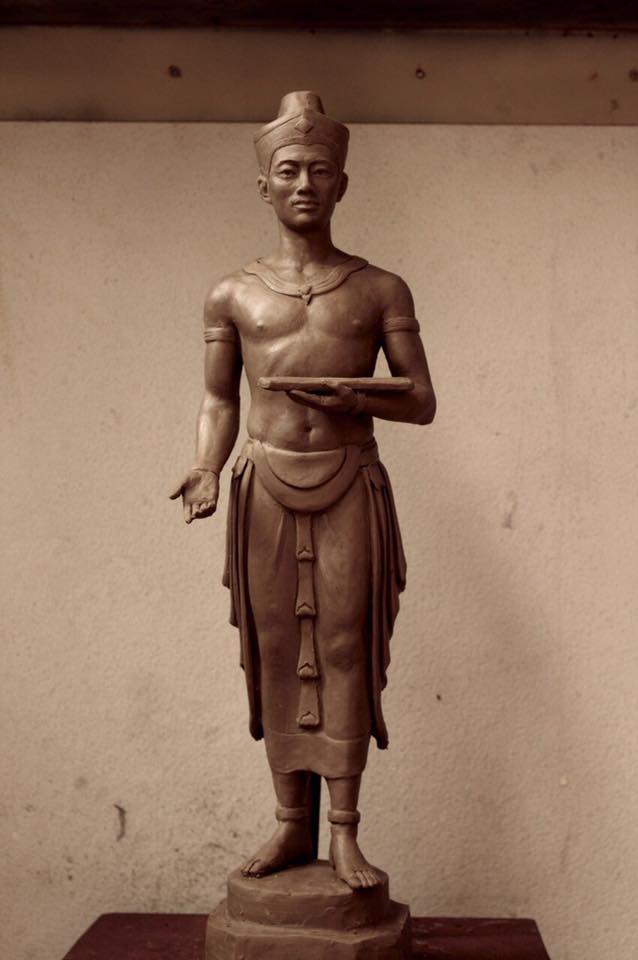
พระมหาธรรมราชาที่ 1

| image = Mahathammaracha I.JPG
| succession = รายพระนามพระมหากษัตริย์ไทย#อาณาจักรสุโขทัย(พ.ศ. 1700 – 1981)|พระมหากษัตริย์สุโขทัย
| caption = พระบรมราชานุสาวรีย์พระมหาธรรมราชาที่ 1 ณ วัดพระบรมธาตุ (จังหวัดกำแพงเพชร)|วัดพระบรมธาตุ อำเภอเมืองกำแพงเพชร จังหวัดกำแพงเพชร
| birth_date = ไม่ปรากฏ
| birth_place = อาณาจักรสุโขทัย
| death_date = พ.ศ. 1911
| death_place = อาณาจักรสุโขทัย
| spouse = สมเด็จพระราชชนนีศรีธรรมราชมาดา
| father = พระยาเลอไทย
| issue = พระมหาธรรมราชาที่ 2
| dynasty = ราชวงศ์พระร่วง|พระร่วง
| reign = พ.ศ. 1890–1911
| predecessor = พระยางั่วนำถุม
| successor = พระมหาธรรมราชาที่ 2
| religion = พุทธ
พระมหาธรรมราชาที่ 1 (สวรรคต พ.ศ. 1911) บางแห่งออกพระนามว่า ลือไทย (บ้างสะกด ฦๅไทย)ศานติ ภักดีคำ. "พระนามกษัตริย์สุโขทัย : ความสัมพันธ์กับเขมรโบราณ". "ดำรงวิชาการ". 6:1 (มกราคม-มิถุนายน 2550), หน้า 92 หรือ ลิไทย เป็นรายพระนามพระมหากษัตริย์ไทย|พระมหากษัตริย์แห่งอาณาจักรสุโขทัยในราชวงศ์พระร่วง ครองราชย์ระหว่างปี พ.ศ. 1890–1911 เป็นพระราชโอรสของพระยาเลอไทย และพระราชนัดดาของพ่อขุนรามคำแหงมหาราช
==พระราชประวัติ==
พระมหาธรรมราชาที่ 1 เป็นหลานปู่ของพ่อขุนรามคำแหงมหาราชพระยาลิไทยเป็นกษัตริย์องค์ที่ 6 แห่งอาณาจักรสุโขทัย มีพระนามเดิมว่าฦๅไทย (ลือไทย) ซึ่งภาษาบาลีสะกดว่า ลิเทยฺย"พจนานุกรมศัพท์วรรณคดีไทย สมัยสุโขทัย ไตรภูมิกถา", หน้า 3 (ลิไทย) ขึ้นครองราชย์ต่อจากพระยางั่วนำถุม เดิมทรงปกครองเมืองศรีสัชนาลัย ในฐานะอุปราชหรือรัชทายาทอาณาจักรสุโขทัย|เมืองสุโขทัย เมื่อปี พ.ศ. 1882
เมื่อพระยาเลอไทยเสด็จสวรรคตใน พ.ศ. 1884 พระยางั่วนำถุมได้ขึ้นครองราชย์จนเสด็จสวรรคตใน พ.ศ. 1890 พระยาลิไทยโดยต้องใช้กำลังทหารเข้ามายึดอำนาจเพราะที่สุโขทัยเกิดการกบฏการสืบราชบัลลังก์ ไม่เป็นไปตามครรลองครองธรรม พระยาลิไทยยกทัพมาแย่งชิงราชสมบัติได้ และขึ้นครองราชย์ใน พ.ศ. 1890 ทรงพระนามว่า "พระบาทกมรเตงอัญศรีสุริยพงษ์รามมหาธรรมราชาธิราช"
พระองค์ทรงรวบรวมหัวเมืองต่าง ๆ ที่แยกเป็นอิสระให้กลับมารวมตัวอีกครั้ง อาณาเขตในรัชสมัยของพระองค์ได้แก่ เมืองต่าง ๆ ระหว่างแม่น้ำปิง แม่น้ำน่านและแควป่าสัก มีเชียงทอง (ตาก) กำแพงเพชร พระบาง (นครสวรรค์) ปากยม (พิจิตร) สองแคว สระหลวง (พิษณุโลก) ขึ้นไปถึงกลุ่มเมืองราด เมืองสะค้า เมืองลุมบาจา เมืองน่านและเชาบุรี (หลวงพระบาง)
==พระราชกรณียกิจ==
===ศาสนา===
พระยาลิไทยทรงเลื่อมใสในศาสนาพุทธเป็นอย่างมากนโยบายการปกครองที่ใช้ศาสนา เป็นหลักรวมความเป็นปึกแผ่นจึงเป็นนโยบายหลักในรัชสมัยนี้ ด้วยทรงดำริว่าการจะขยายอาณาเขตต่อไปเช่นเดียวกับในรัชกาลพ่อขุนรามคำแหง พระอัยกา ก็จักต้องนำไพร่พลไปล้มตายอีกเป็นอันมาก พระองค์จึงทรงมีพระราชประสงค์ที่จะปกครองบ้านเมืองเช่นเดียวกับพระเจ้าอโศกมหาราชที่ทรงปกครองอินเดียให้เจริญได้ด้วยการส่งเสริมพระพุทธศาสนา และสั่งสอนชาวเมืองให้ตั้งอยู่ในศีลธรรมอันจะเป็นวิธีรักษาเมืองให้ยั่งยืนอยู่ได้
ทรงสร้างเจดีย์ที่เมืองนครชุม (กำแพงเพชร) ผนวชในพระพุทธศาสนาเมื่อ พ.ศ. 1905 ที่วัดป่ามะม่วงการที่ทรงออกผนวช นับว่าทำความมั่นคงให้พุทธศาสนามากขึ้น ดังกล่าวแล้วว่า หลังรัชสมัยพ่อขุนรามคำแหงมหาราชแล้ว บ้านเมืองแตกแยก วงการสงฆ์เองก็แตกแยก แต่ละสำนักแต่ละเมืองก็ปฏิบัติแตกต่างกันออกไป เมื่อผู้นำทรงมีศรัทธาแรงกล้าถึงขั้นออกบวช พสกนิกรทั้งหลายก็คล้อยตามหันมาเลื่อมใสตามแบบอย่างพระองค์ กิตติศัพท์ของพระพุทธศาสนาในสุโขทัยจึงเลื่องลือไปไกล พระสงฆ์ชั้นผู้ใหญ่หลายรูปได้ออกไปเผยแพร่ธรรมในแคว้นต่าง ๆ เช่น อโยธยา หลวงพระบาง เมืองน่าน แม้แต่พญากือนาแห่งอาณาจักรล้านนาก็นิมนต์พระสุมณเถระจากสุโขทัยไปเพื่อเผยแพร่ธรรมที่อาณาจักรล้านนา
นอกเมืองสุโขทัยทางทิศตะวันตก ทรงอาราธนาพระสามิสังฆราชจากลังกาเข้ามาเป็นสังฆราชในกรุงสุโขทัย เผยแพร่เพิ่มความเจริญให้แก่พระศาสนามากยิ่งขึ้น ทรงสร้างและบูรณะวัดมากมายหลายแห่ง รวมทั้งการสร้างพระพุทธรูปเป็นจำนวนมาก เช่น พระพุทธชินสีห์ พระศรีศาสดา และพระพุทธรูปองค์สำคัญองค์หนึ่งของประเทศคือ พระพุทธชินราช ปัจจุบันประดิษฐานอยู่ที่วัดพระศรีรัตนมหาธาตุวรมหาวิหาร
พระยาลิไทย ทรงปราดเปรื่องในความรู้ในพระพุทธศาสนา ทรงมีความรู้แตกฉานในพระไตรปิฎกภาษาบาลี พระองค์ได้ทรงแบ่งพระสงฆ์ออกเป็น 2 ฝ่ายคือฝ่าย "คามวาสี" และฝ่าย "อรัญวาสี" โดยให้ฝ่ายคามวาสีเน้นหนักการสั่งสอนราษฎรในเมืองและเน้นการศึกษาพระไตรปิฎก ส่วนฝ่ายอรัญวาสีเน้นให้หนักด้านการวิปัสสนาและประจำอยู่ตามป่าหรือชนบท ด้วยทรงเป็นองค์อุปถัมภ์พระศาสนาตลอดพระชนม์ชีพ ราษฎรจึงถวายพระนามว่า "พระมหาธรรมราชา"
พระยาลิไท ได้สร้างและบรรจุพระบรมสารีริกธาตุในพระธาตุช่อแฮ (วัดพระธาตุช่อแฮปัจจุบัน) เมื่อปี พ.ศ. 1902
นอกจากศาสนาพุทธแล้ว พญาลิไทยยังทรงอุปถัมภ์ศาสนาฮินดูด้วยโดยทรงสร้างเทวรูปขนาดใหญ่หลายองค์ซึ่งยังเหลือปรากฏให้ศึกษาในพิพิธภัณฑสถานแห่งชาติในกรุงเทพมหานครและที่พิพิธภัณฑสถานแห่งชาติจังหวัดพิษณุโลก
===ภาษาและวรรณคดี===
ด้านอักษรศาสตร์ทรงพระปรีชาสามารถนิพนธ์หนังสือไตรภูมิพระร่วงที่นับเป็นงานนิพนธ์ที่เก่าแก่ที่สุดเรื่องหนึ่งในประวัติศาสตร์ไทย ด้วยทรงเชี่ยวชาญในพระไตรปิฎกจึงทรงนิพนธ์ถึงเรื่องราวเกี่ยวกับพระพุทธศาสนา ประเพณีในพระพุทธศาสนา โลกมนุษย์ สวรรค์ และนรก
นอกจากพระเจ้าลิไทยจะทรงนิพนธ์วรรณคดีเล่มแรกของไทยแล้ว ยังทรงดัดแปลงการเขียนหนังสือไทยที่พ่อขุนรามคำแหงทรงสร้างไว้ โดยกำหนดให้มีสระข้างบน ข้างล่าง ข้างหน้า ข้างหลัง รวมทั้งแก้ไขรูปพยัญชนะให้อ่านเขียนสะดวกขึ้น
===การสร้างเมือง===
ทรงทำนุบำรุงบ้านเมืองให้เจริญหลายประการ เช่น สร้างถนนพระร่วงตั้งแต่เมืองศรีสัชนาลัยผ่านกรุงสุโขทัยไปถึงเมืองนครชุม (กำแพงเพชร) บูรณะเมืองนครชุม
ทรงสร้างเมืองสองแคว (พิษณุโลก) เป็นเมืองลูกหลวงโดยการย้ายเมืองซึ่งเคยอยู่ที่สองแควซึ่งเดิมอยู่ทางใต้ (วัดจุฬามณี (จังหวัดพิษณุโลก)|วัดจุฬามณีในปัจจุบัน) แต่ยังคงเรียกว่าเมืองสองแควตามเดิม
===ความสัมพันธ์ระหว่างประเทศ===
นับแต่พระยาลิไทยได้ครองราชย์มา 2 ปี สมเด็จพระรามาธิบดีที่ 1 ผู้ครองกรุงศรีอยุธยา ได้ให้สมเด็จพระบรมราชาธิราชที่ 1ยกทัพมาตีเมืองชัยนาท หัวเมืองชั้นในของกรุงสุโขทัยด้วยขณะนั้นกรุงสุโขทัยอ่อนแอจากทุพภิกขภัย ข้าวกล้าในนาเสียหาย ชาวเมืองอดอยาก
ต่อมาพระยาลิไทยได้ส่งทูตไปเจรจาให้กรุงศรีอยุธยาคืนเมืองชัยนาทแต่โดยดี และจะยินยอมให้เป็นประเทศอิสระและมีไมตรีกันเช่นเดียวกับขอมที่ครองเมืองลพบุรี กรุงศรีอยุธยาเห็นควรด้วยเกรงว่าขอมจะร่วมมือกับกรุงสุโขทัยจัดทัพกระหนาบมาตี กรุงศรีอยุธยาจึงคืนเมืองชัยนาทให้พระยาลิไทย
หลังจากสัมพันธไมตรีระหว่าง 2 กรุงดำเนินมาได้ราว 10 ปี เมื่อพระเจ้าอู่ทองสวรรคต ไมตรีระหว่างกรุงสุโขทัยกับกรุงศรีอยุธยาก็เริ่มตึงเครียดขึ้น และเมื่อขุนหลวงพระงั่ว (พระบรมราชาธิราช) ได้ราชสมบัติครองกรุงศรีอยุธยา ก็ได้กรีธาทัพไปตีกรุงสุโขทัย สงครามระหว่าง 2 กรุงดำเนินไปถึง 6 ปีเศษ ขุนหลวงพระงั่วก็ไม่อาจเอาชัยทัพพระยาลิไทย กรุงสุโขทัยได้
== พงศาวลี ==
== อ้างอิง ==
; เชิงอรรถ
; บรรณานุกรม
*
*
== ดูเพิ่ม ==
* รายพระนามพระมหากษัตริย์ไทย
หมวดหมู่:พระมหากษัตริย์ในราชวงศ์พระร่วง
หมวดหมู่:พระราชโอรสในพระมหากษัตริย์ไทย
หมวดหมู่:ผู้เชี่ยวชาญด้านศาสนาพุทธ